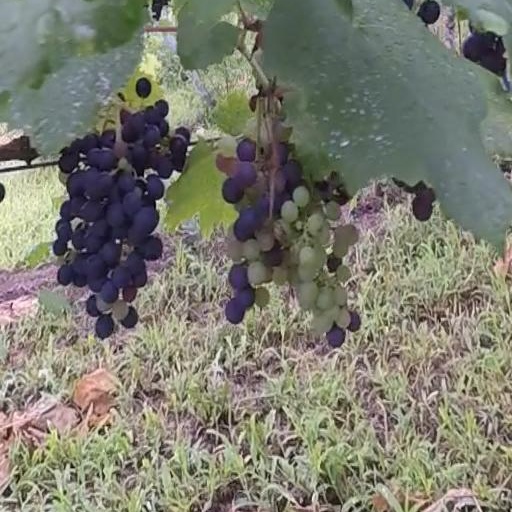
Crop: grape